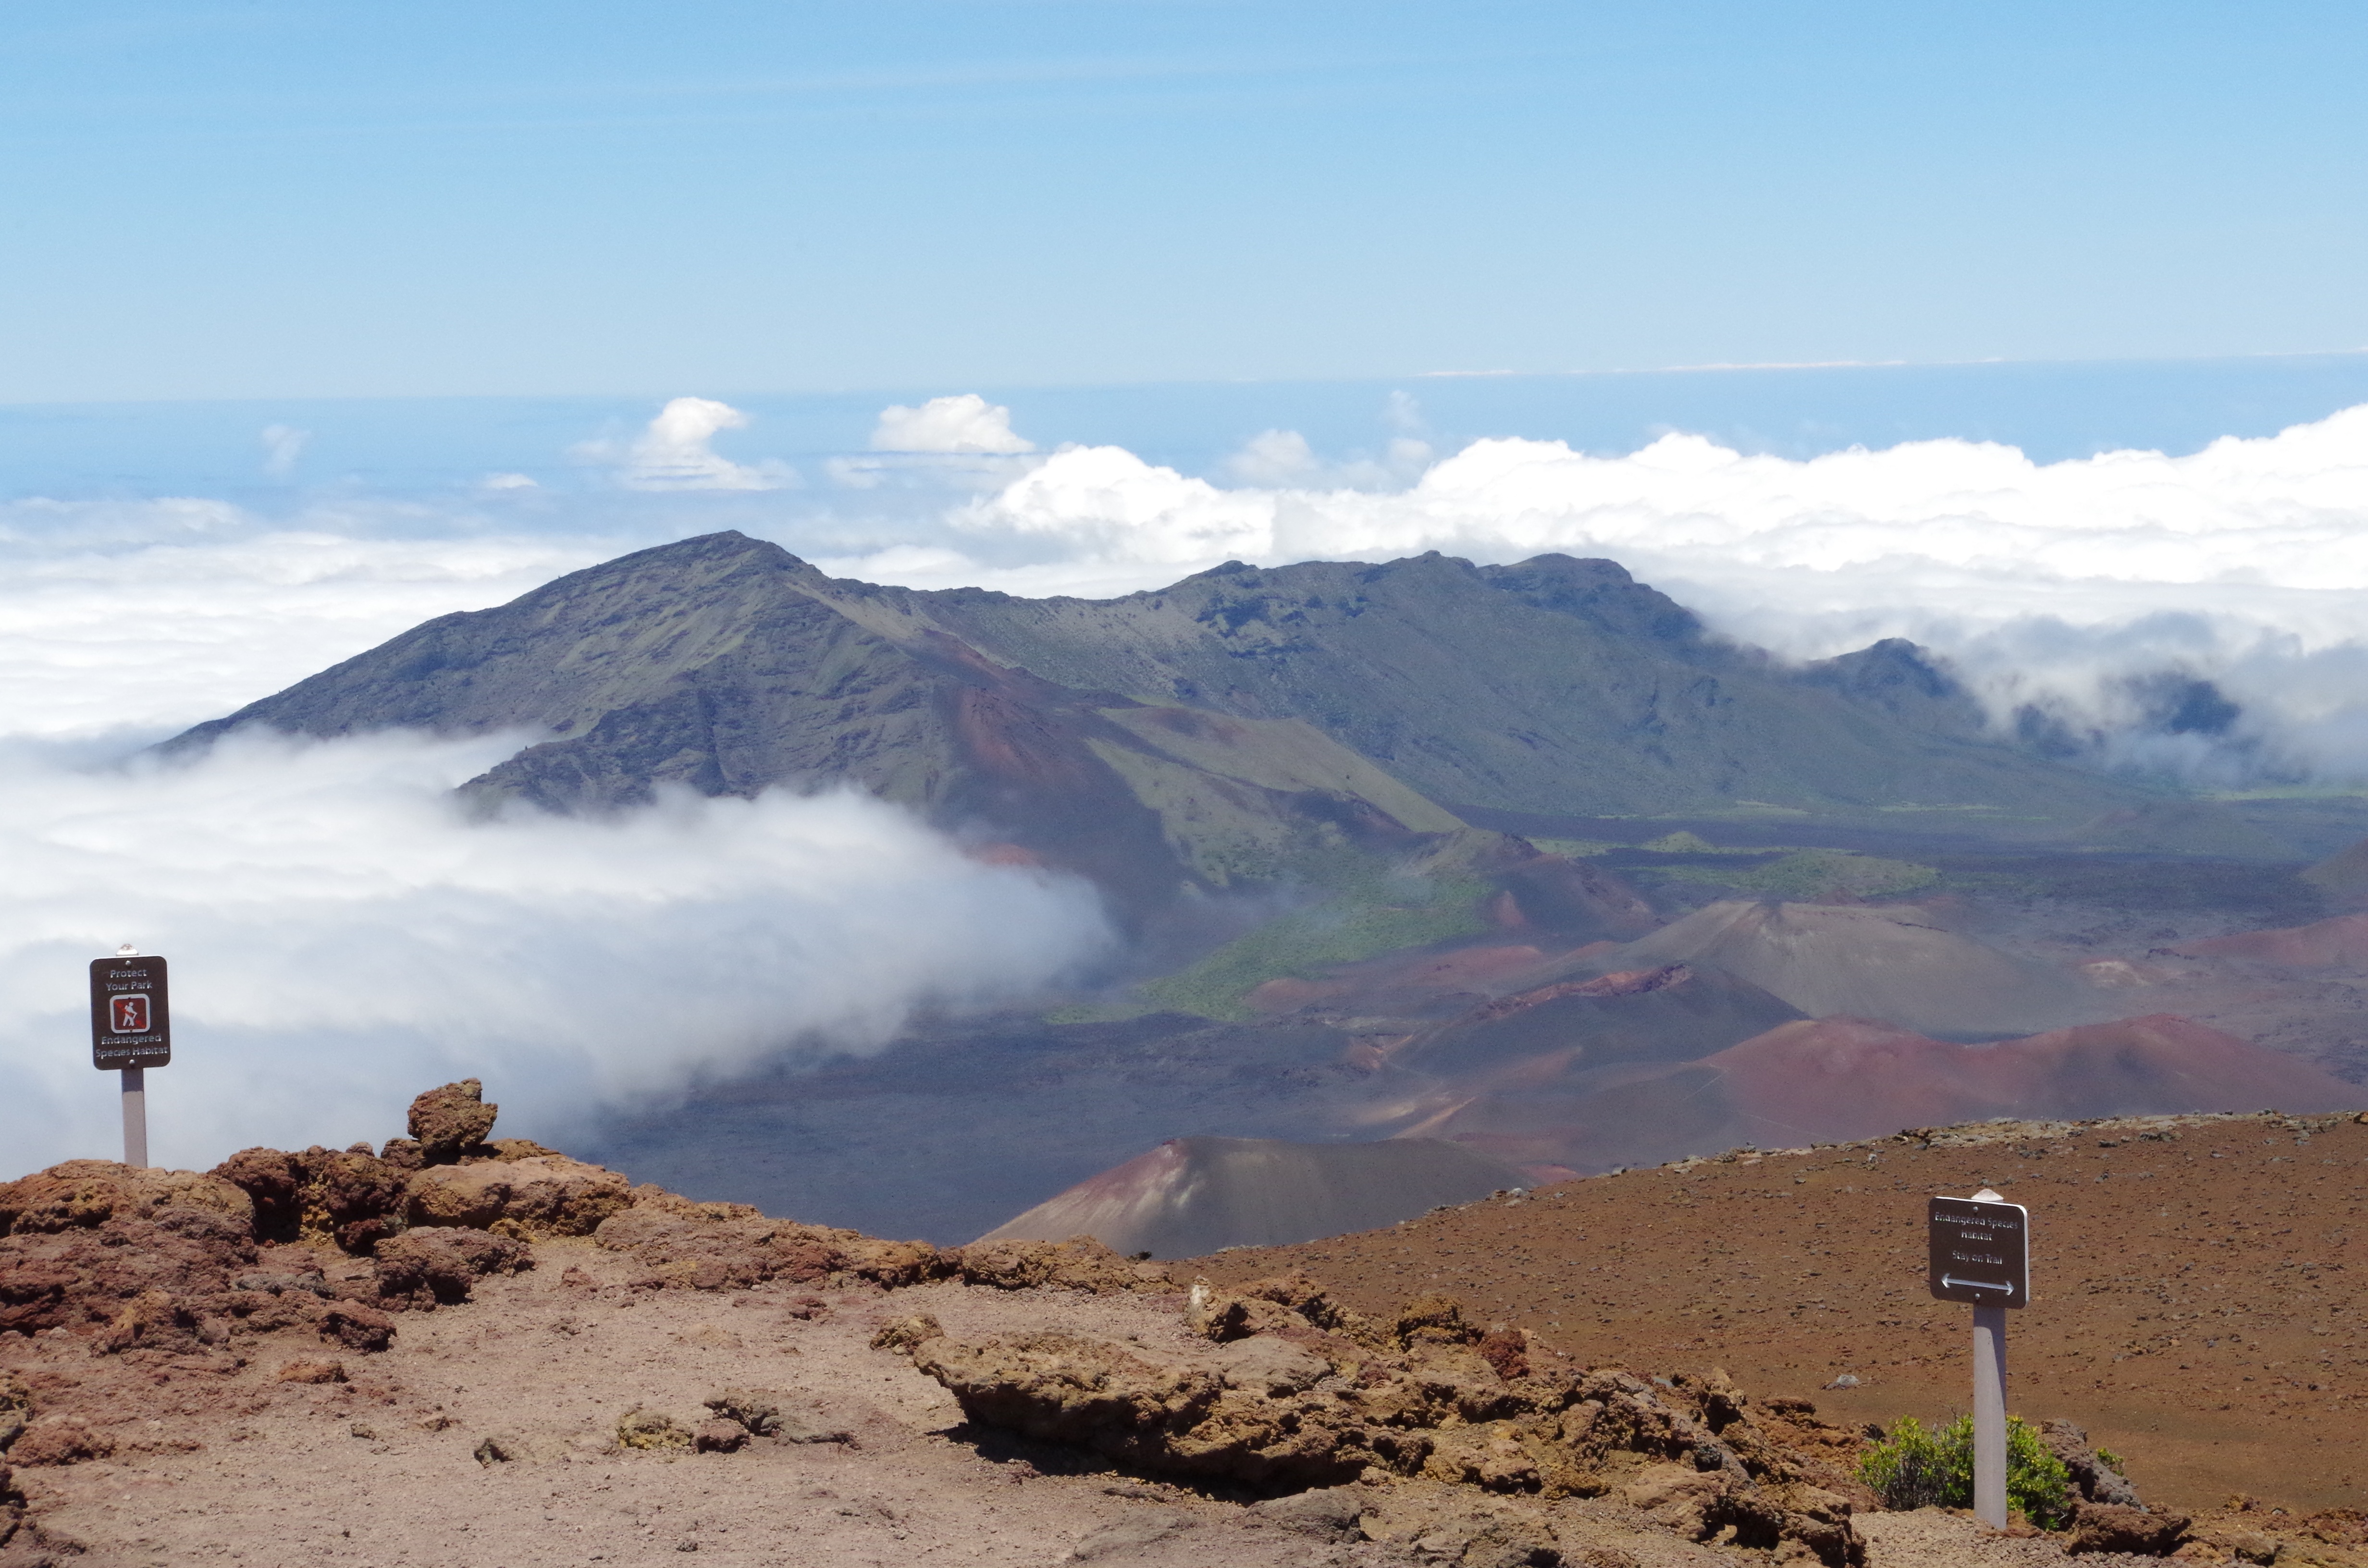
landscape, sea, wilderness, mountain, hill, lake, valley, mountain range, terrain, ridge, summit, geology, plateau, fell, loch, landform, natural environment, geographical feature, mountainous landforms